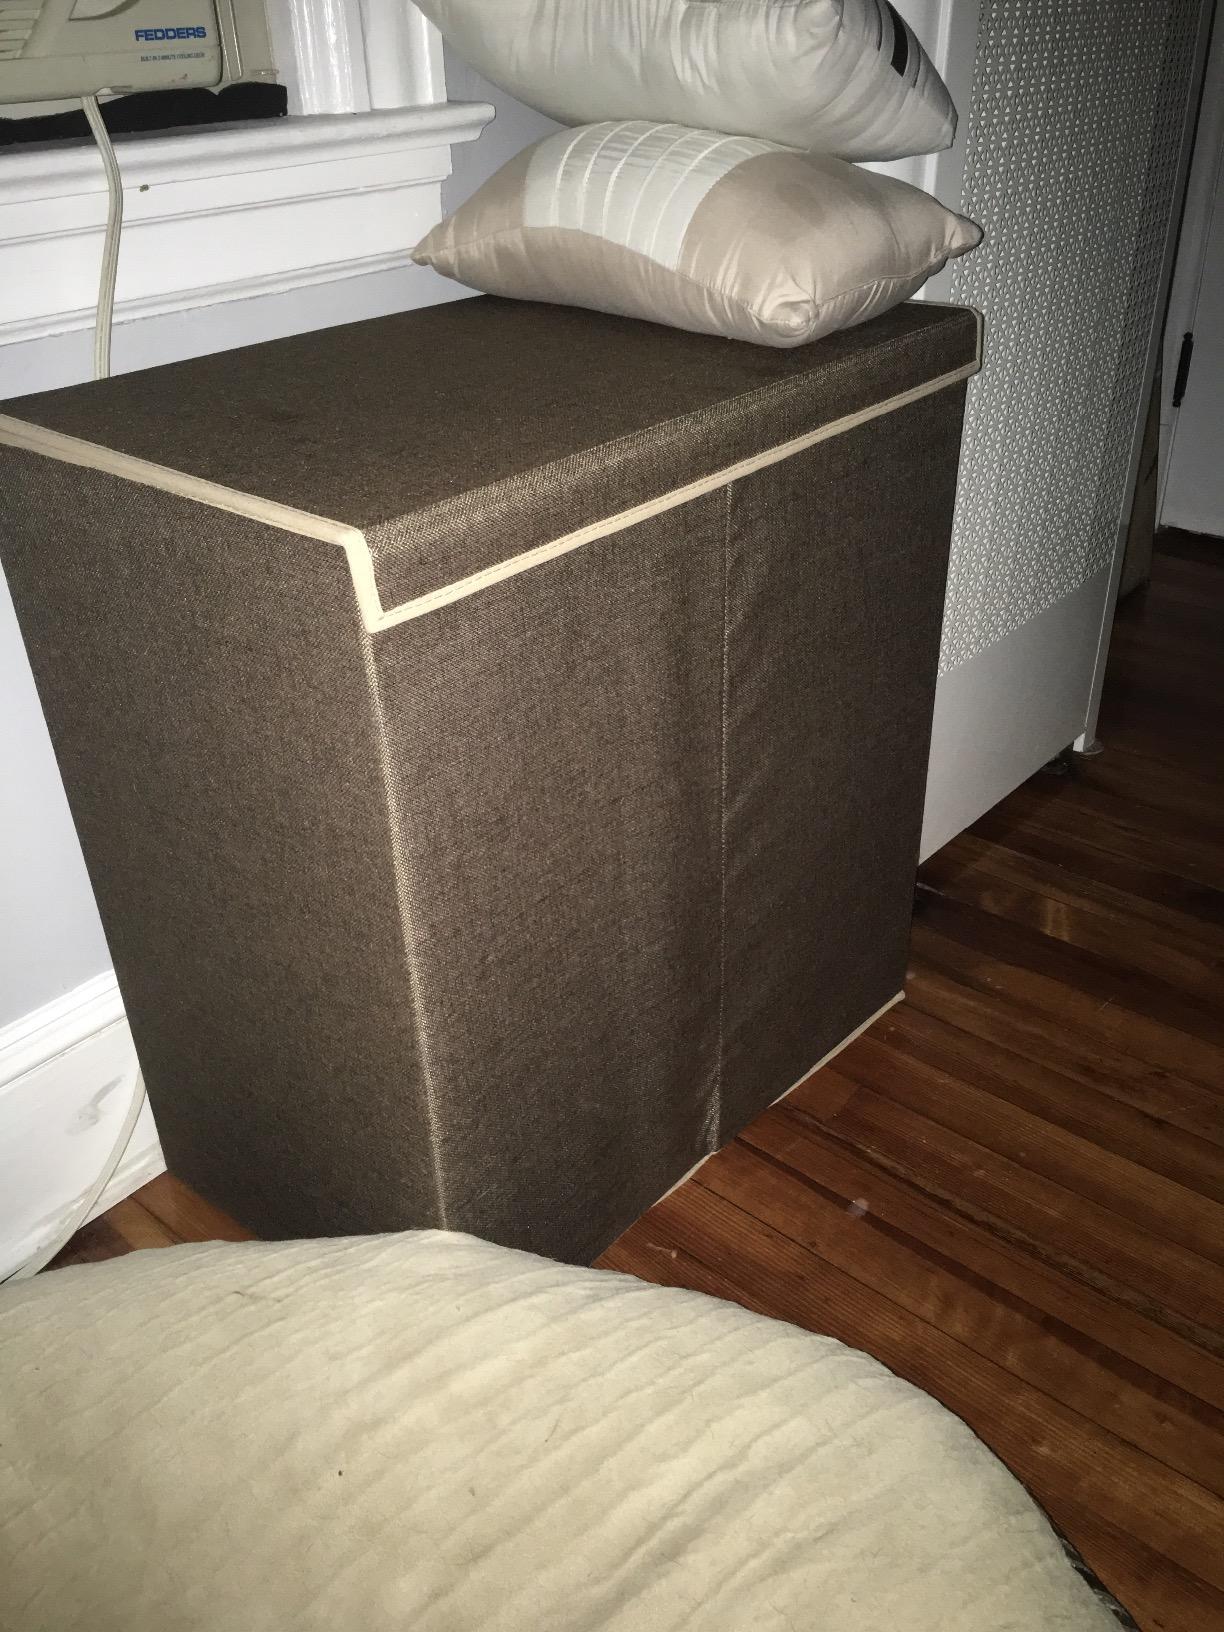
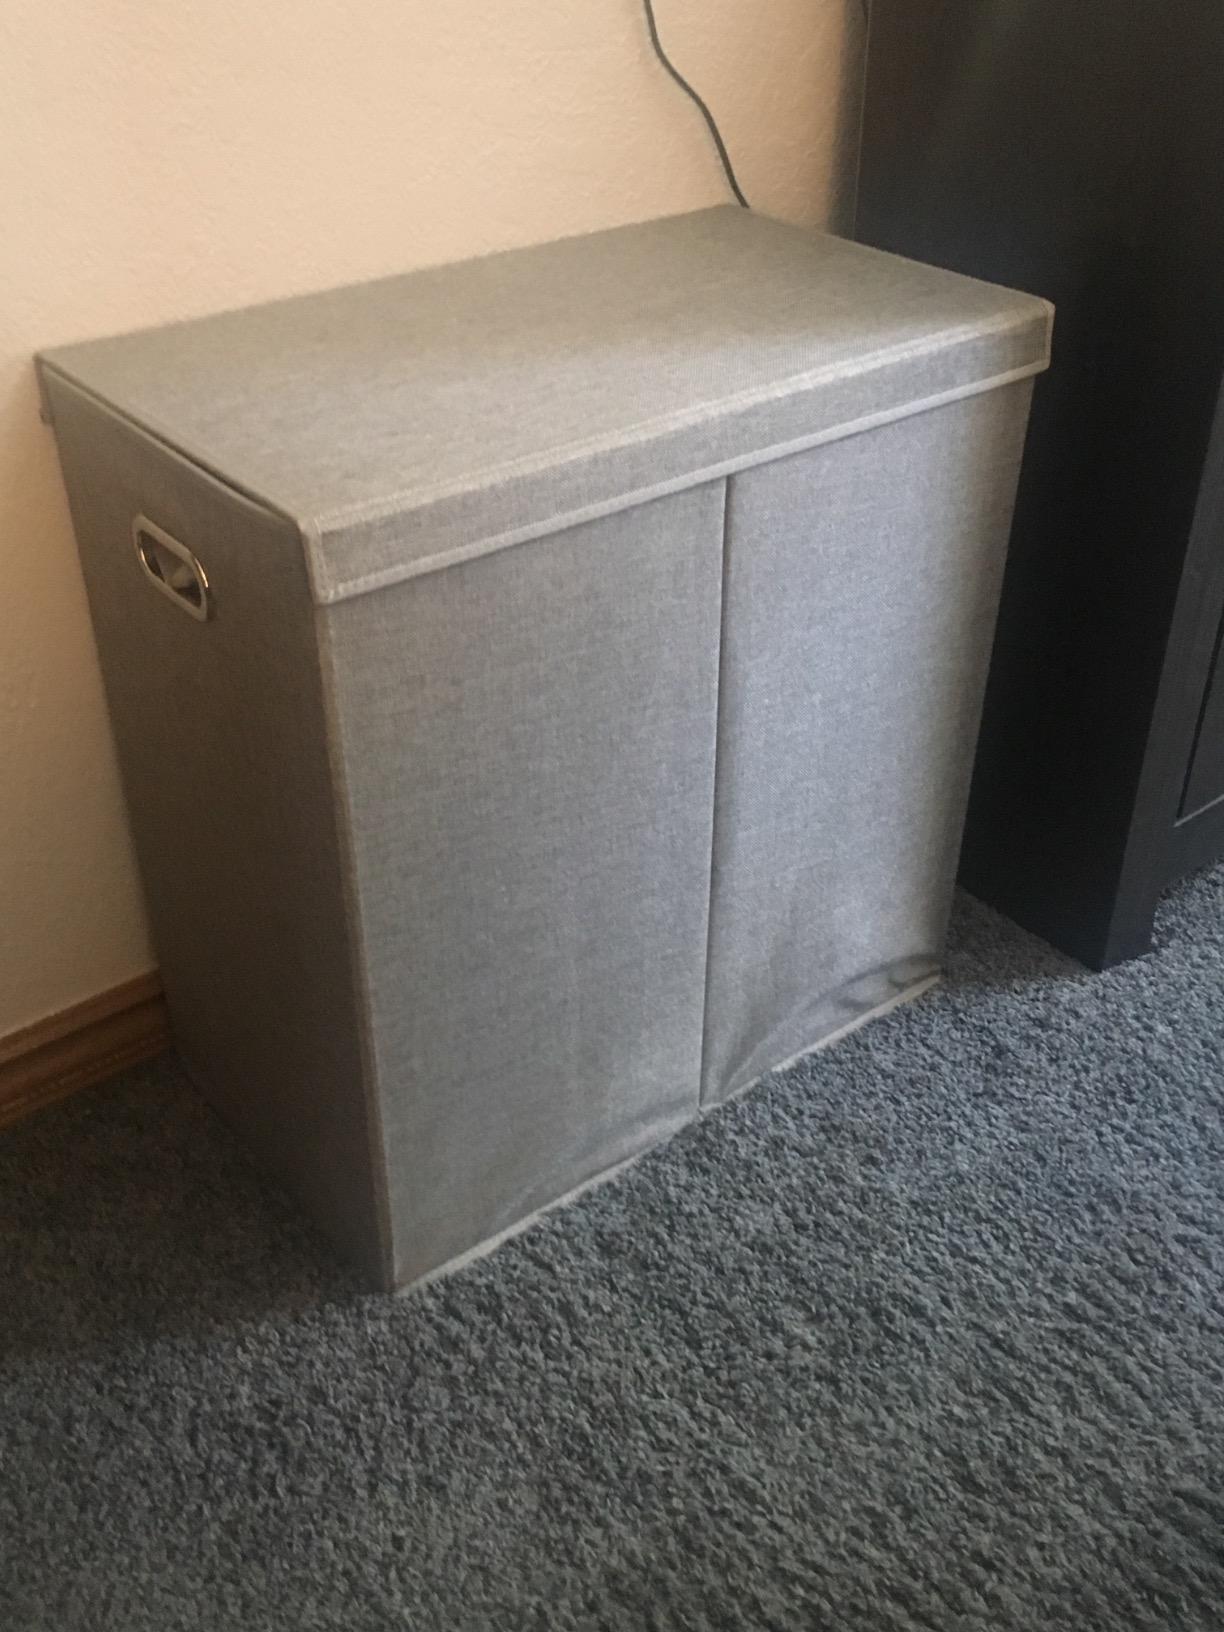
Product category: items_hamper
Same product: no